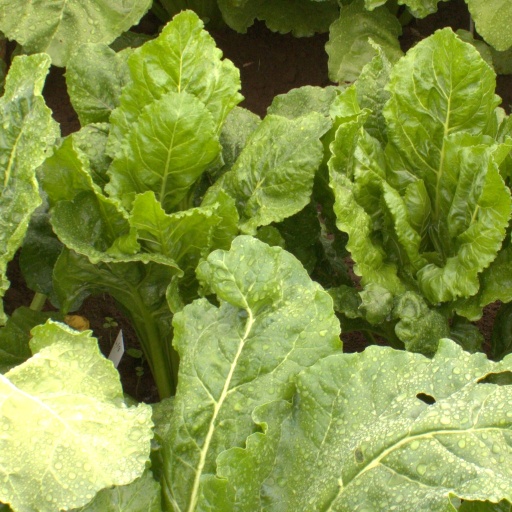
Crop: sugar beet